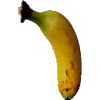
Label: Banana Lady Finger 1